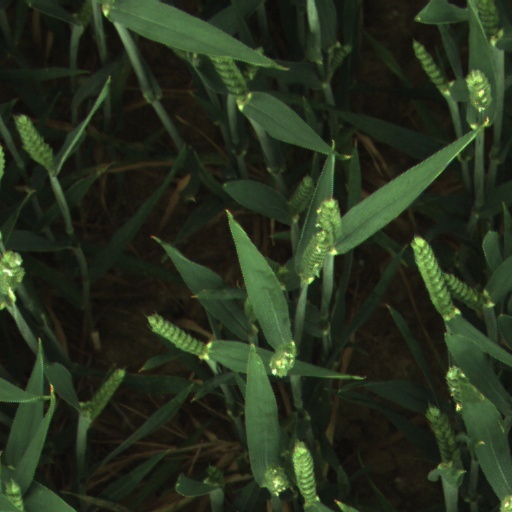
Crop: wheat